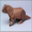
Label: otter